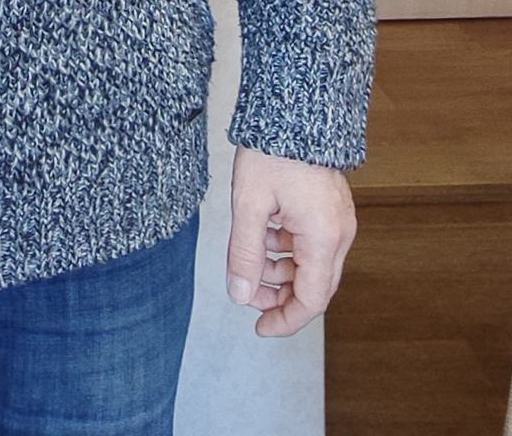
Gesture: no_gesture